Skrillex

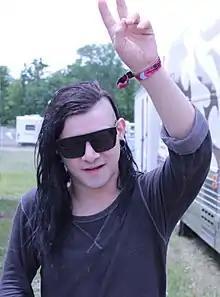
Skrillex in 2011

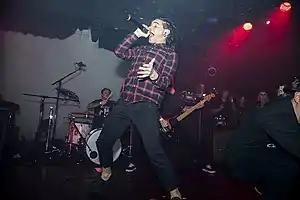
Skrillex performing with From First to Last at Emo Nite in 2017, his first show with the band in over ten years

In February 2008, "Alternative Press Magazine" announced the second annual AP Tour, with All Time Low, The Rocket Summer, The Matches, and Forever the Sickest Kids, as well as Sonny Moore. The tour started in Houston, Texas on March 14 and went through North America, ending in Cleveland, Ohio on May 2, with the majority of the shows being sold out. All bands playing the tour would be featured on the cover of "Alternative Press Magazine"s annual 100 Bands You Need to Know special, and would be interviewed on the "Alternative Press Podcast". During this tour, Moore's line-up consisted of Sean Friday on drums, Christopher Null on guitar, and Aaron Rothe on keyboards. On April 7, 2009, he released "Gypsyhook", a digital EP, which featured three songs and four remixes. Also included was "海水" ("Kaisui"), a Japanese version of "Mora". Physical copies of the EP were available at his shows. After going on tour with Innerpartysystem and Paper Route and opening for Chiodos on their European tour, Moore performed at Bamboozle on May 2. He performed on Bamboozle Left's Saints and Sinners stage on April 4. He toured with Hollywood Undead in April 2009 performing under the band name "Sonny and the Blood Monkeys", with Chris Null (electric guitar), Sean Friday (drums, percussion, and beats) and Aaron Rothe (keyboards, synthesizers, programming, and turntables). Moore stated in 2010 that the album "Bells" would not be released.